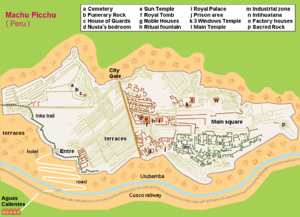
Machu Picchu
Kort over Machu Picchu
Machu Picchu er en velbevaret præ-columbiansk by, som er placeret på en høj bjergkam i 2.057 meters højde over Urubamba-dalen ca. 80 km fra Cuzco i det sydlige Peru. Den er optaget på UNESCOs Verdensarvsliste.